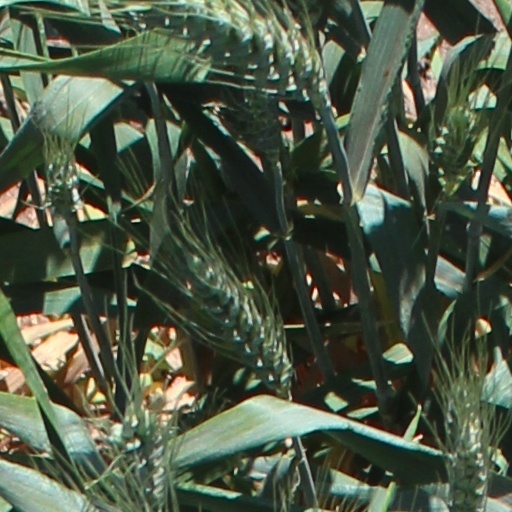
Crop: wheat